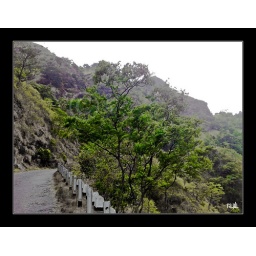
green in gray